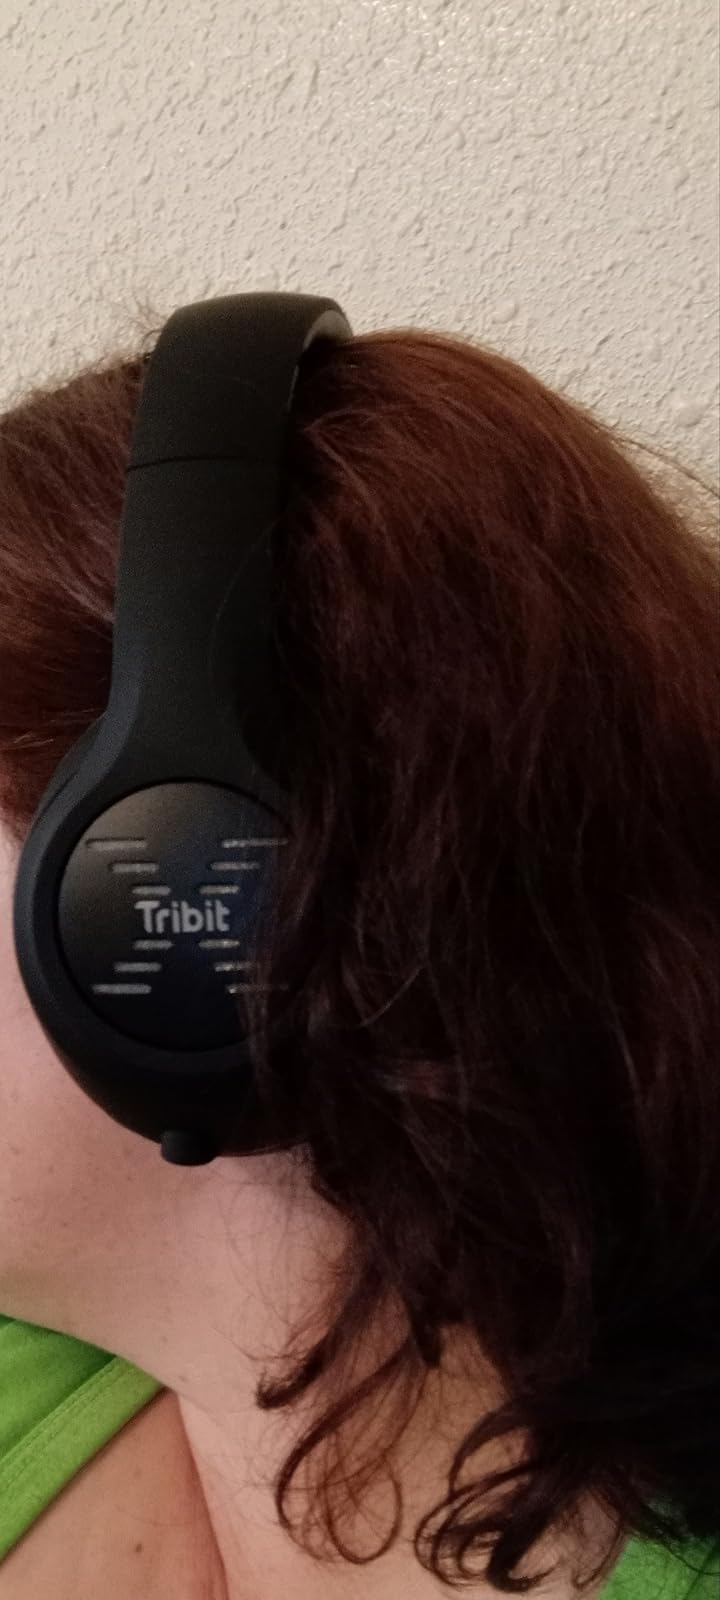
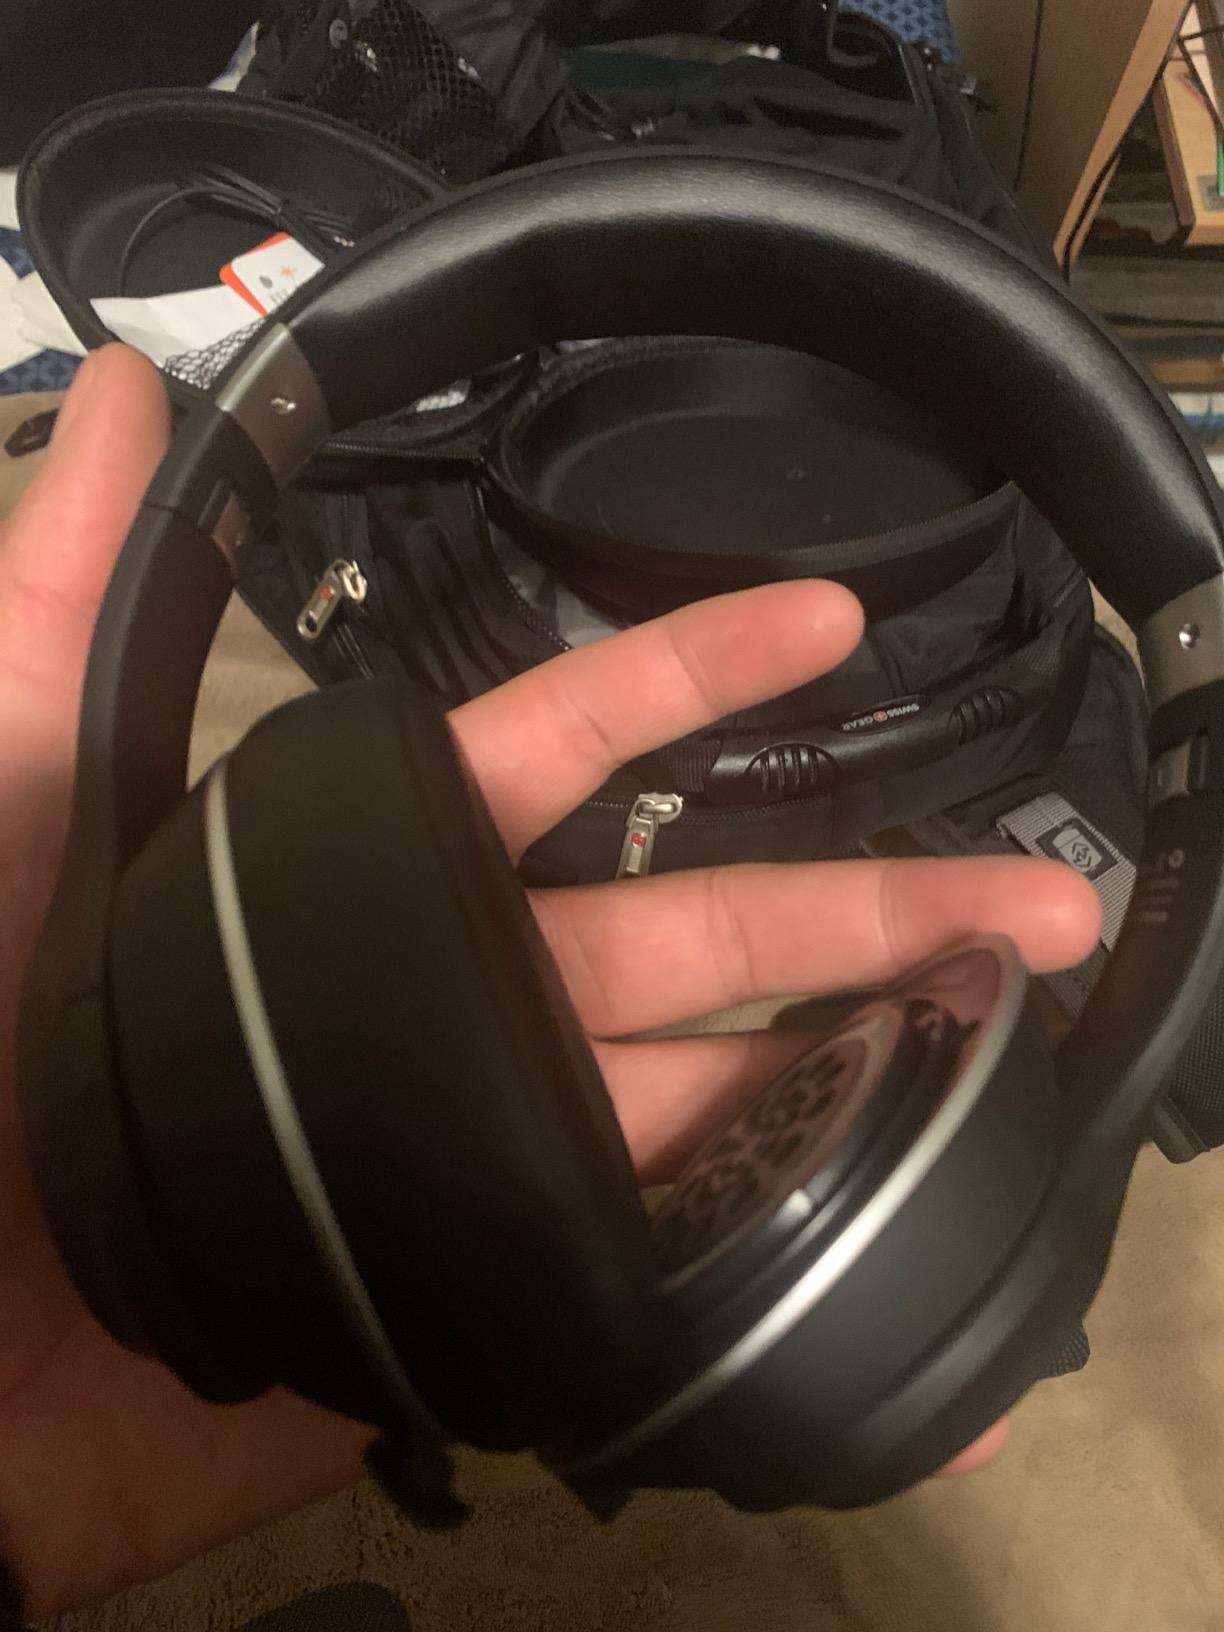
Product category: headphones
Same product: yes